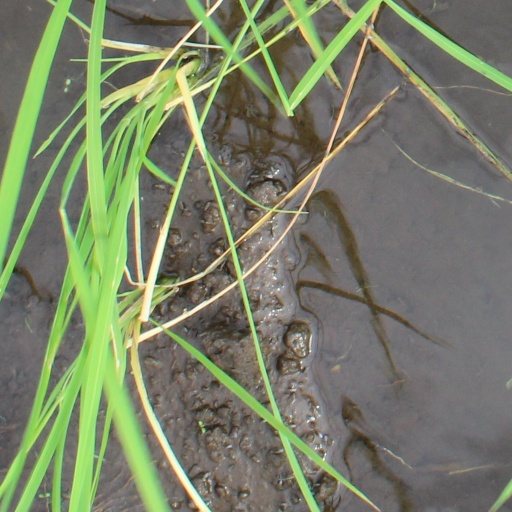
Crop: rice